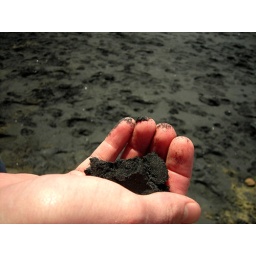
black sand that - unlike the stuff in Galveston - won't poison your skin